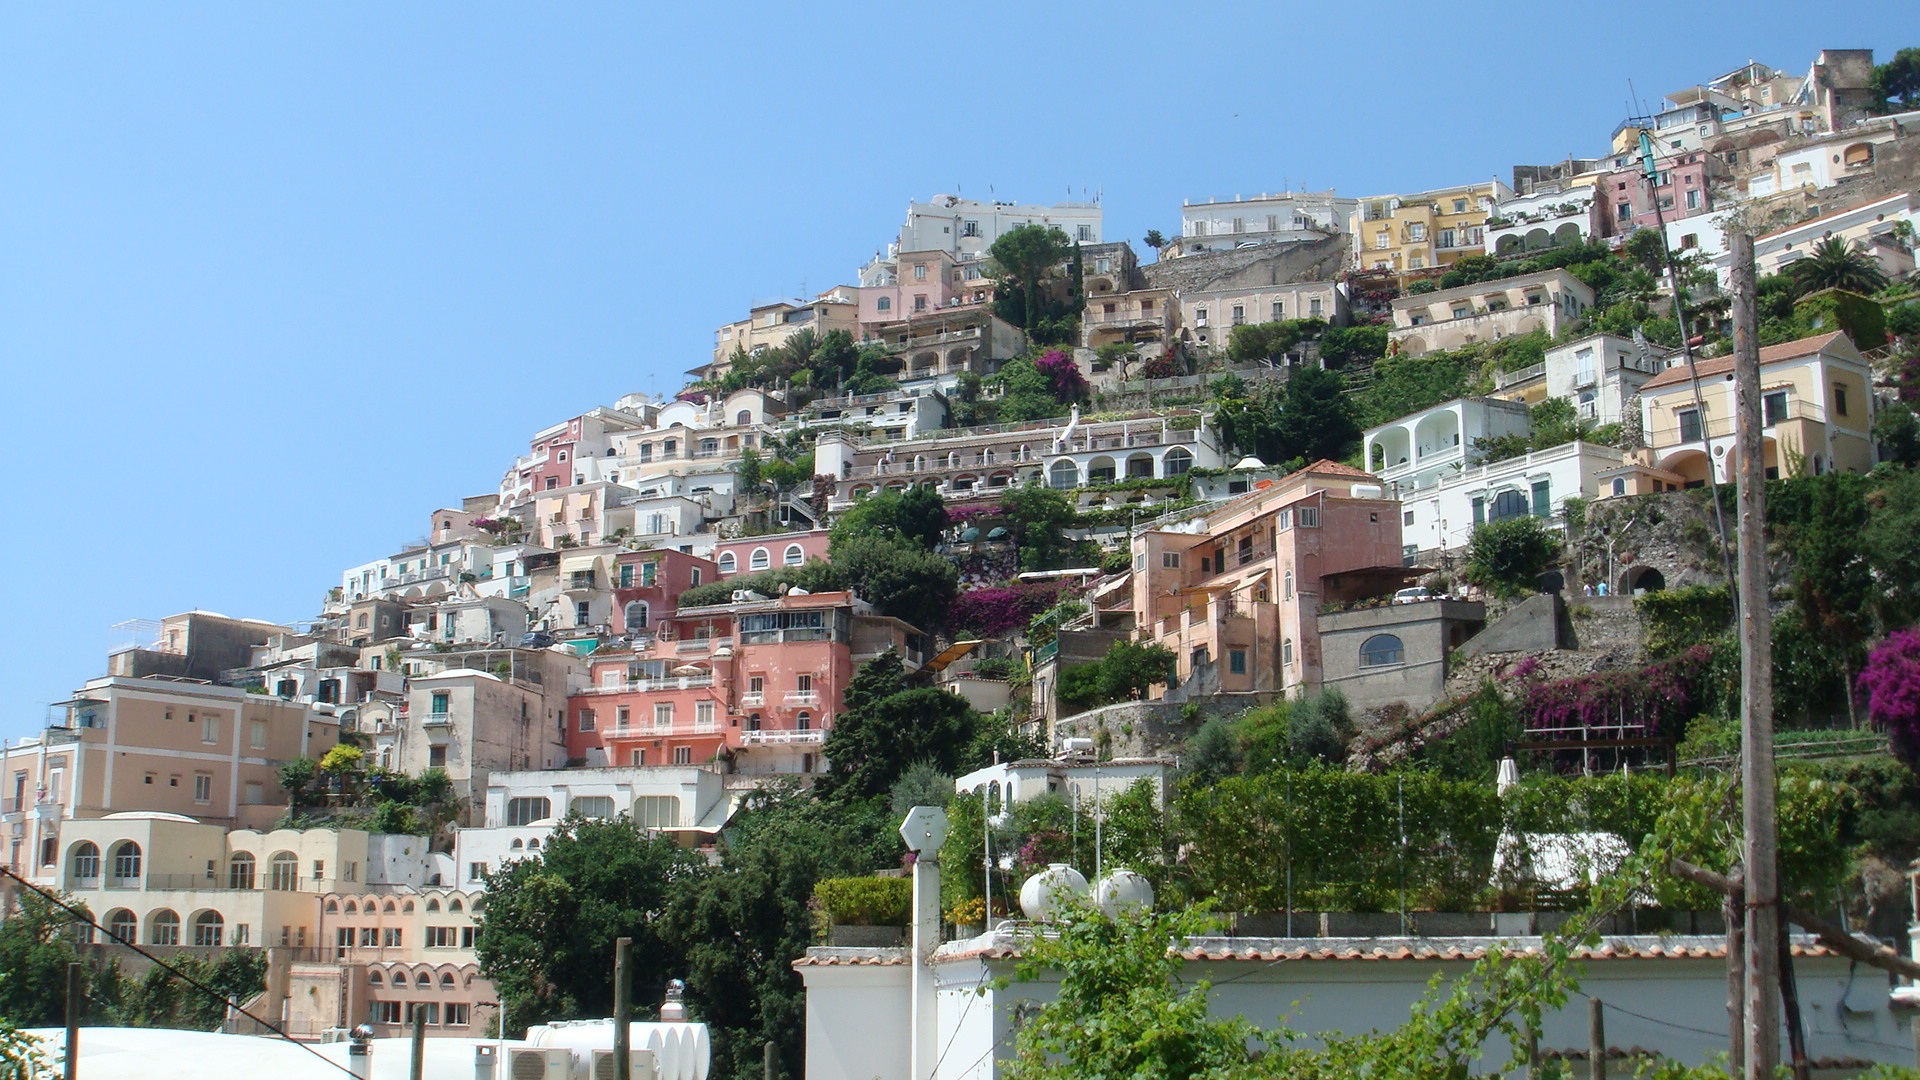
coast, town, cityscape, panorama, vacation, travel, village, europe, mediterranean, scenic, italy, property, tourism, resort, estate, italian, destination, neighbourhood, amalfi, positano, historic site, residential area, geographical feature, human settlement